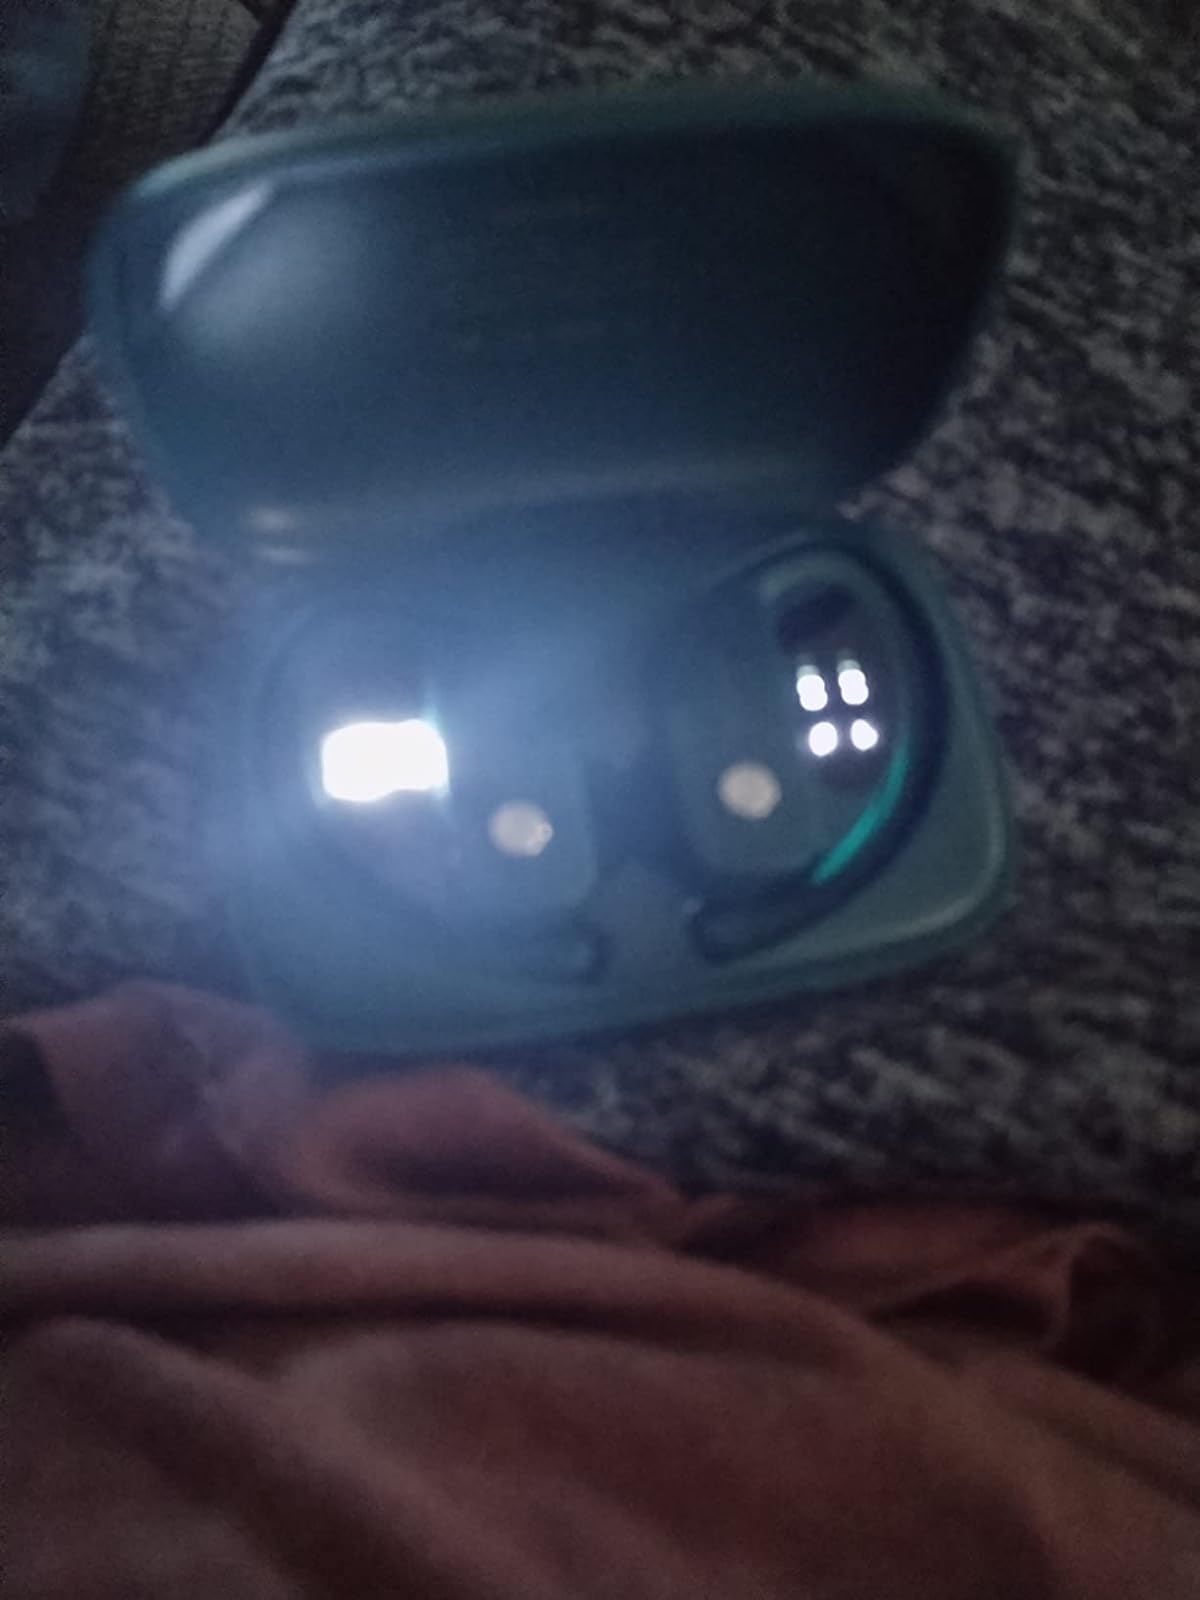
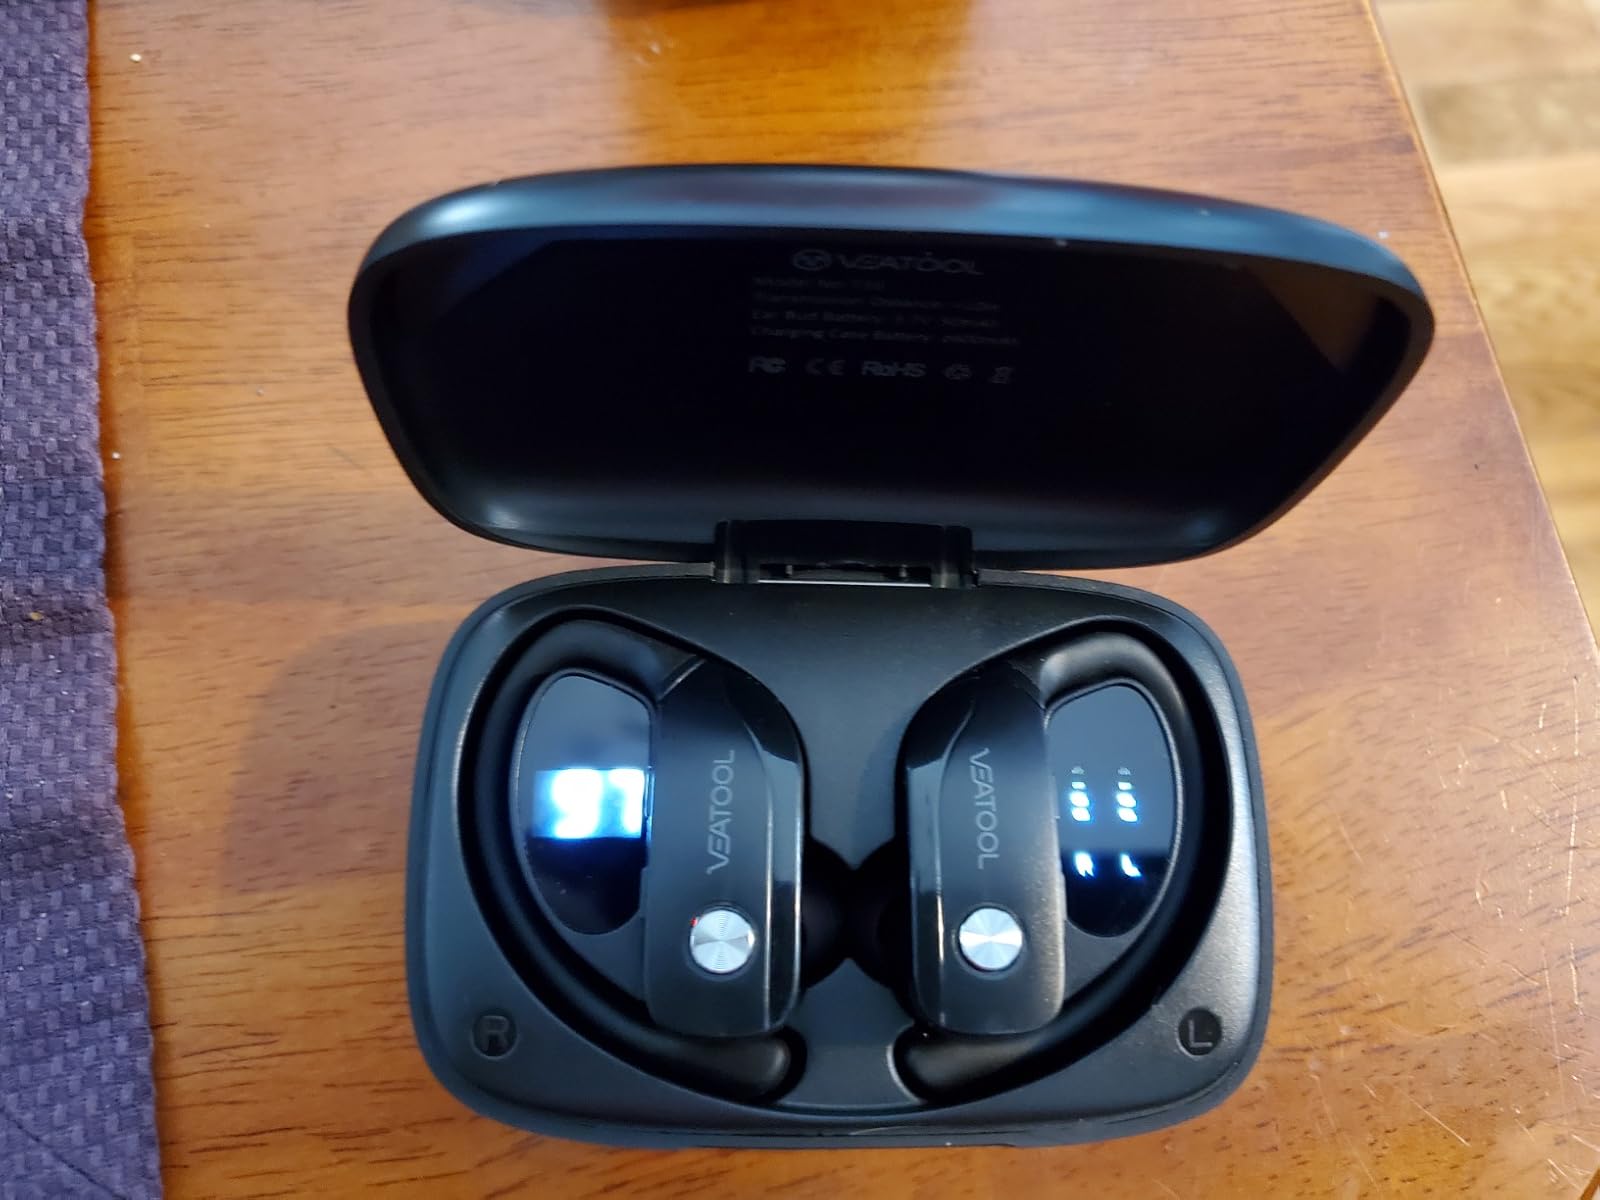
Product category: earbuds
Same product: yes